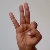
The image shows a hand gesture representing the letter 'F' in Indian Sign Language.